Kensington Palace

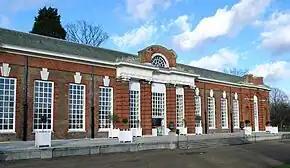
The Orangery

After William III's death, the palace became the residence of Queen Anne. She had Christopher Wren complete the extensions that William and Mary had begun, resulting in the section known as the Queen's Apartments, with the Queen's Entrance, and the plainly decorated Wren designed staircase, that featured shallow steps so that Anne could walk down gracefully. These were primarily used by the Queen to give access between the private apartments and gardens.